Vila Nova de Gaia

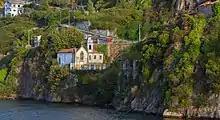
The historic section on the river

The transportation network improved significantly, assisting transport of raw goods and exports. The royal road between Coimbra and Vila Nova de Gaia was improved and the Dom Luís I Bridge opened in 1886. In 1864, the Linha do Norte railway reached and later Porto upon the construction of Maria Pia Bridge in 1877. At the end of the 19th century, the Leixões port was inaugurated.